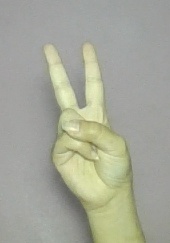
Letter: taa